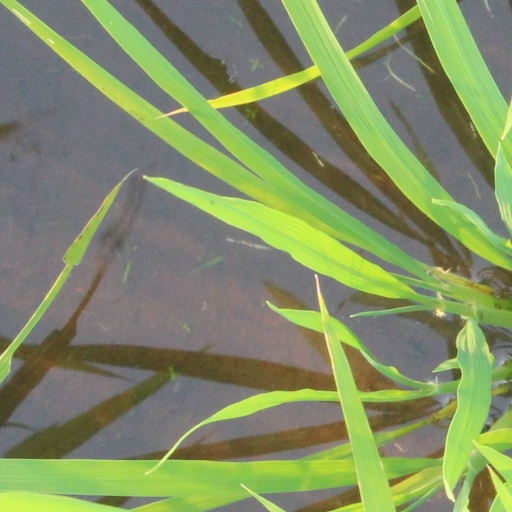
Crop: rice